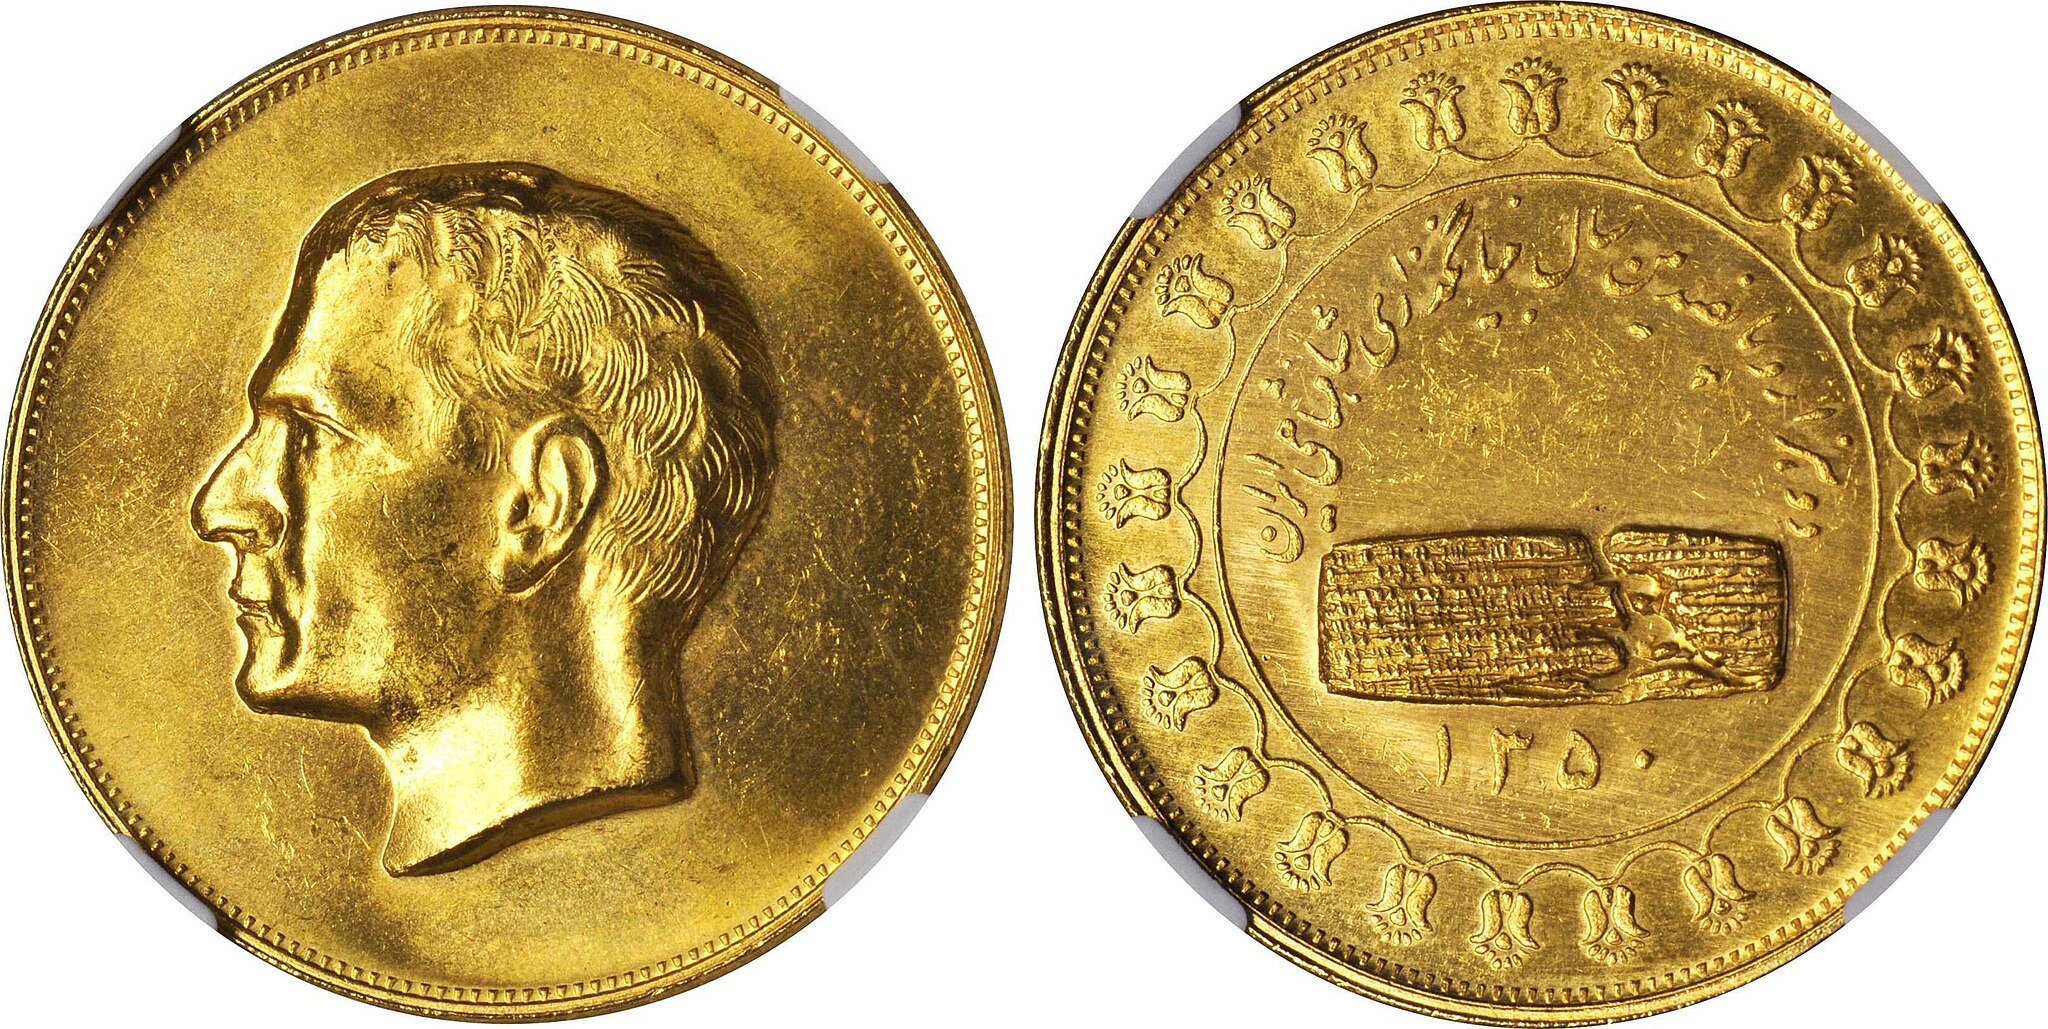
Title: یادبود طلا بمناسبت جشنهای ۲۵۰۰ ساله
Description: مدال یادبود طلا ۴۰ گرمی بمناسبت جشنهای ۲۵۰۰ ساله
Date: 2019-04-07
Categories: Self-published work, Commemorative coins of the 2500 year celebration of the Persian Empire